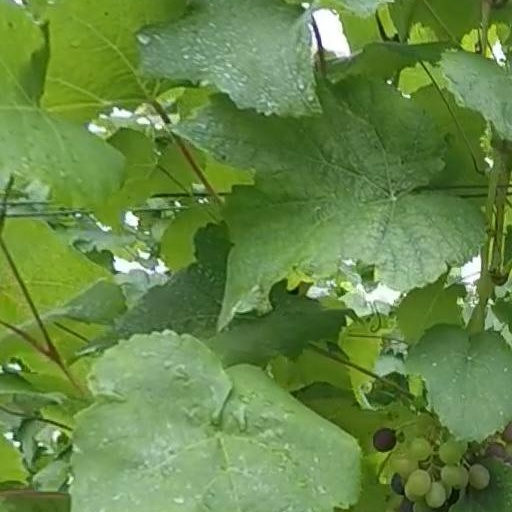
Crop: grape